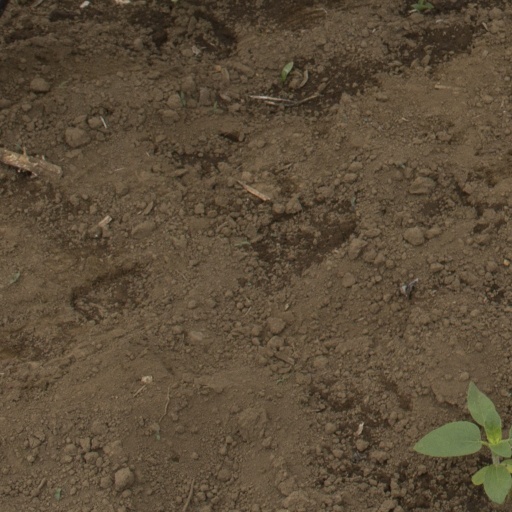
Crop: Jerusalem artichoke